Manila Zoo

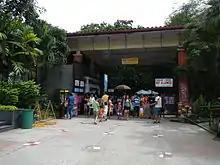
Zoo entrance in 2013

The Manila Zoological and Botanical Garden first opened to the public on July 25, 1959, during the tenure of Manila Mayor Arsenio Lacson. The zoo, also known colloquially as "Manila Zoo", underwent construction for one year and cost more than to create. Its inauguration was attended by First Lady Leonila Garcia. It is erroneously referred to as the oldest zoo in Asia by the Manila city government, partly for which it is marked as a city landmark, despite the establishment of Tokyo’s Ueno Zoo in Japan in 1882.